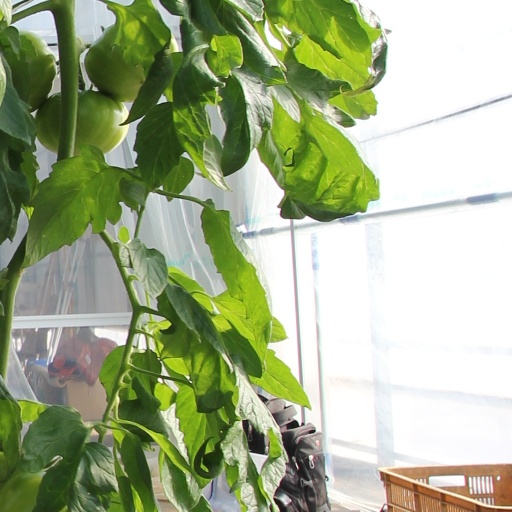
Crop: tomato